Alcohol laws of New Jersey

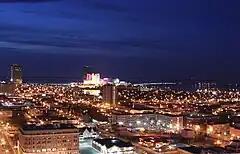
An illuminated cityscape alongside water seen at night from the air.

The hours of sale for on-premises consumption are regulated by local ordinance, and closing times vary by town. Atlantic City does not have closing hours, and alcohol can be purchased at its casinos and local bars 24 hours a day. With the exception of Newark and Jersey City, the law forbids hard liquor packaged goods sales before 9am and after 10pm any day of the week. This can be restricted further by local ordinance. Liquor stores may sell beer and wine during any hours that on-premises sales are allowed.